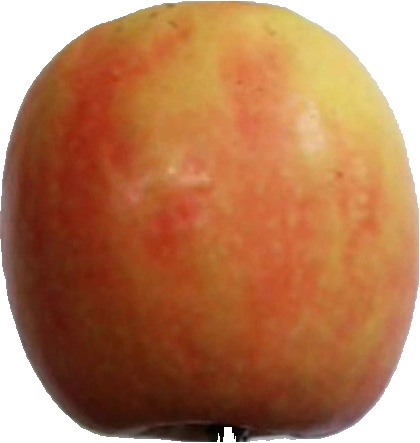
Label: apple_pink_lady_1